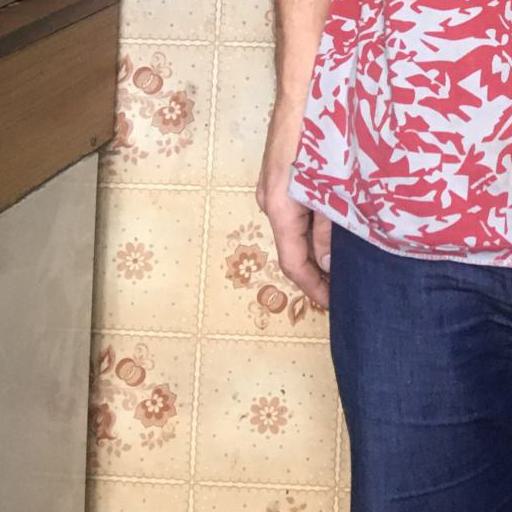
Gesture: no_gesture